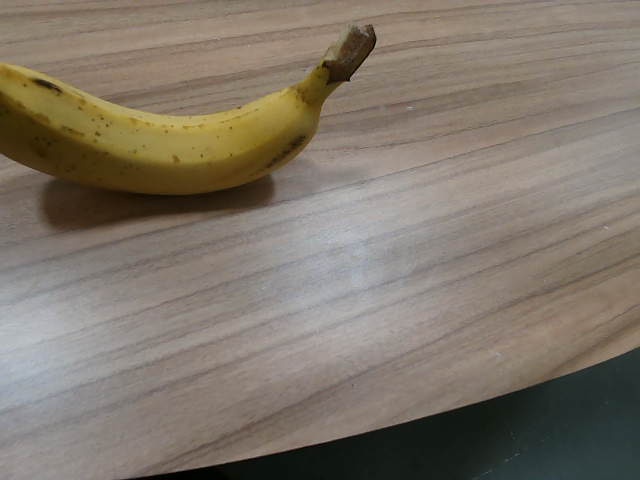
Label: Ripe_Banana